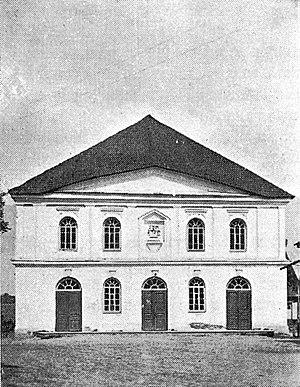
Stoline est une ville de la voblast de Brest, en Biélorussie, et le centre administratif du raïon de Stoline. Sa population s'élevait à 13 269 habitants en 2017.